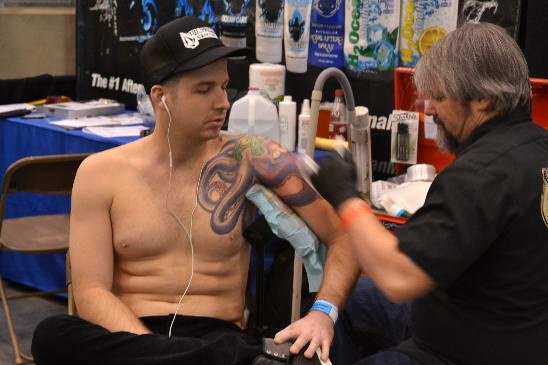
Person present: Yes